Norwegian America Line

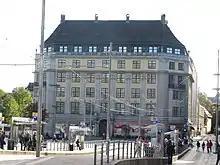
The former headquarters is now a boutique hotel.

The former headquarters of the shipping company (1919 – 1983) with ticket office and administration is still an iconic building in central Oslo. It was rebuilt inside and opened in March 2019 as a boutique hotel. The hotel took the name "Amerikalinjen".